Planty, Aube

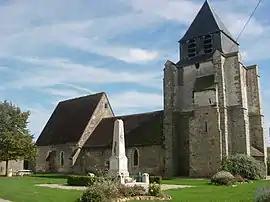
The church in Planty

Planty is a commune in the Aube department in north-central France.